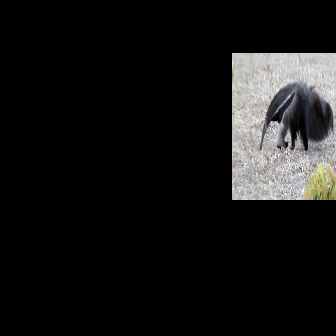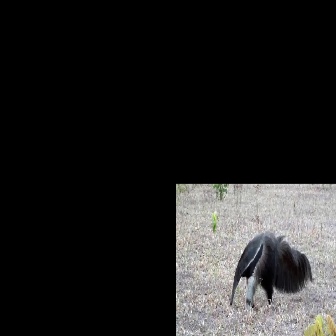
  Please identify the target specified by the bounding box [259,79,334,154] in the first image and locate it in the second image. Return the coordinates in [x_min,y_min,x_max,y_max] format.
Answer: [229,230,312,313]